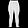
Label: Trouser